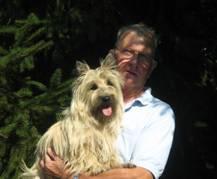
cairn